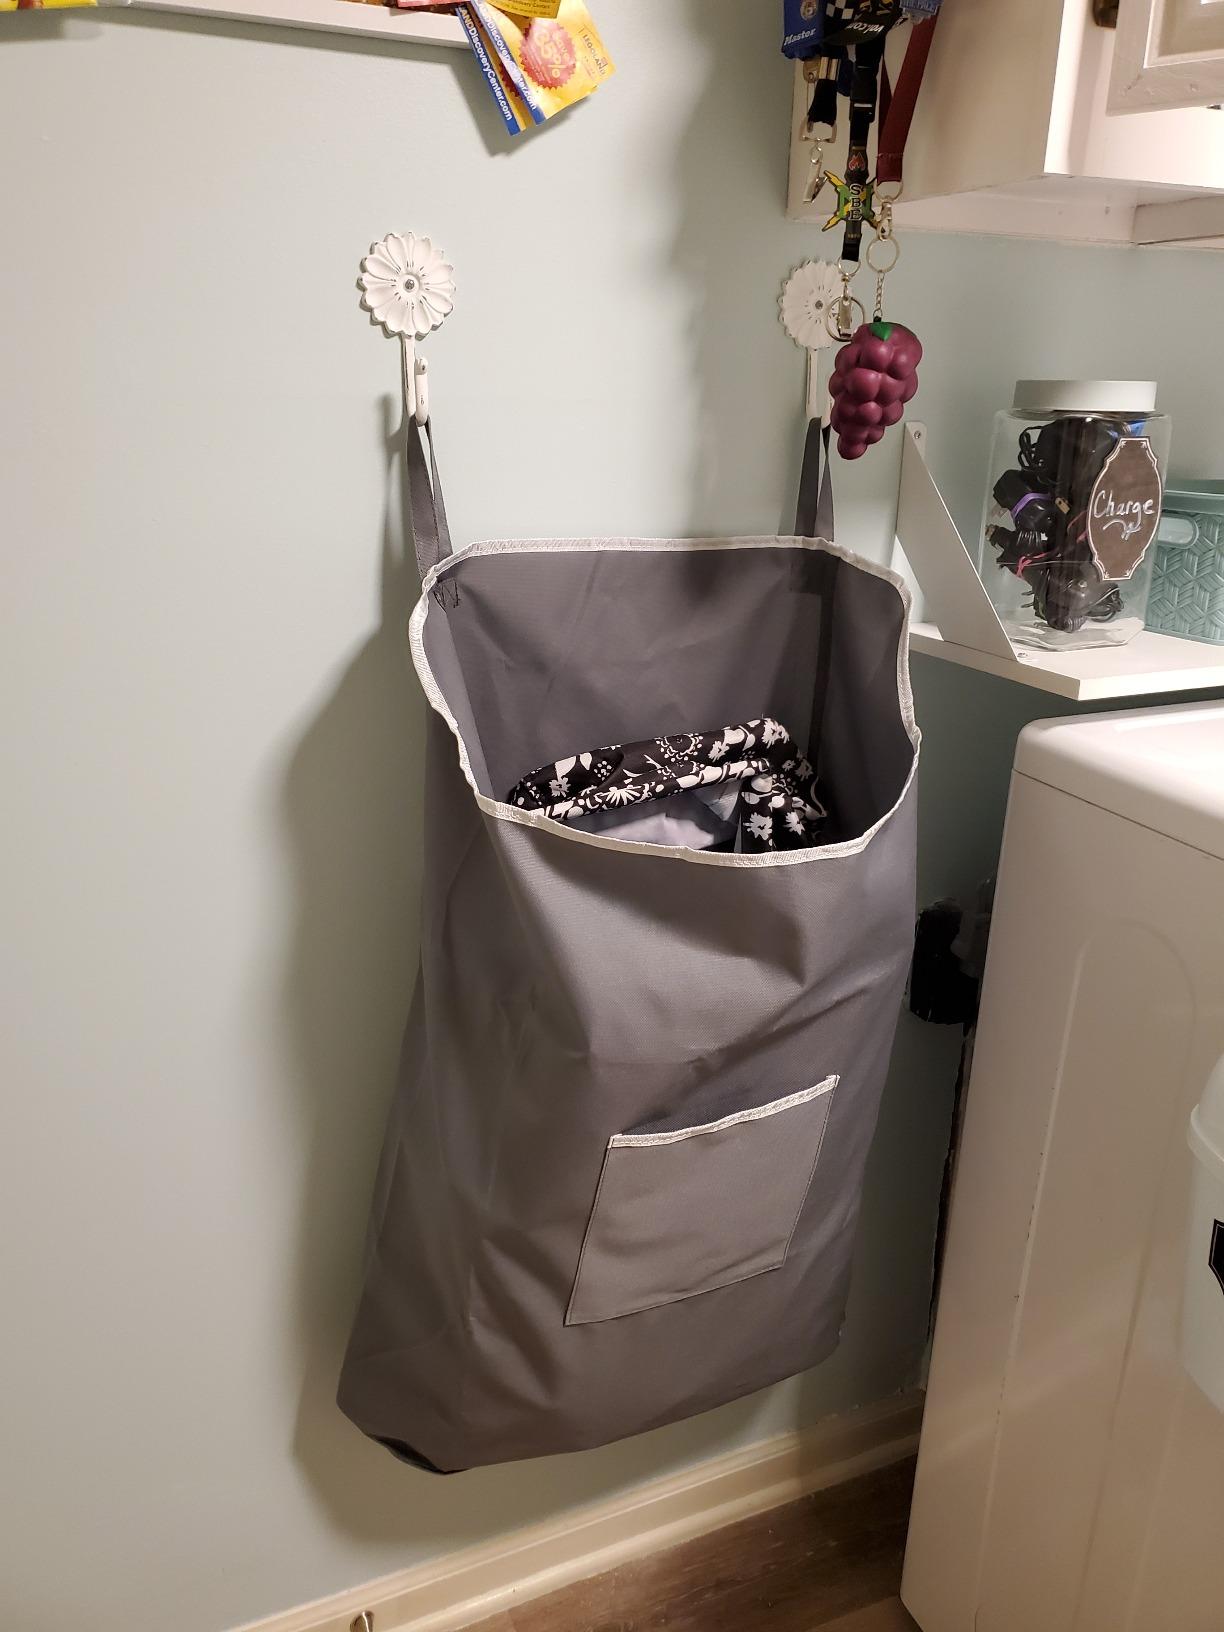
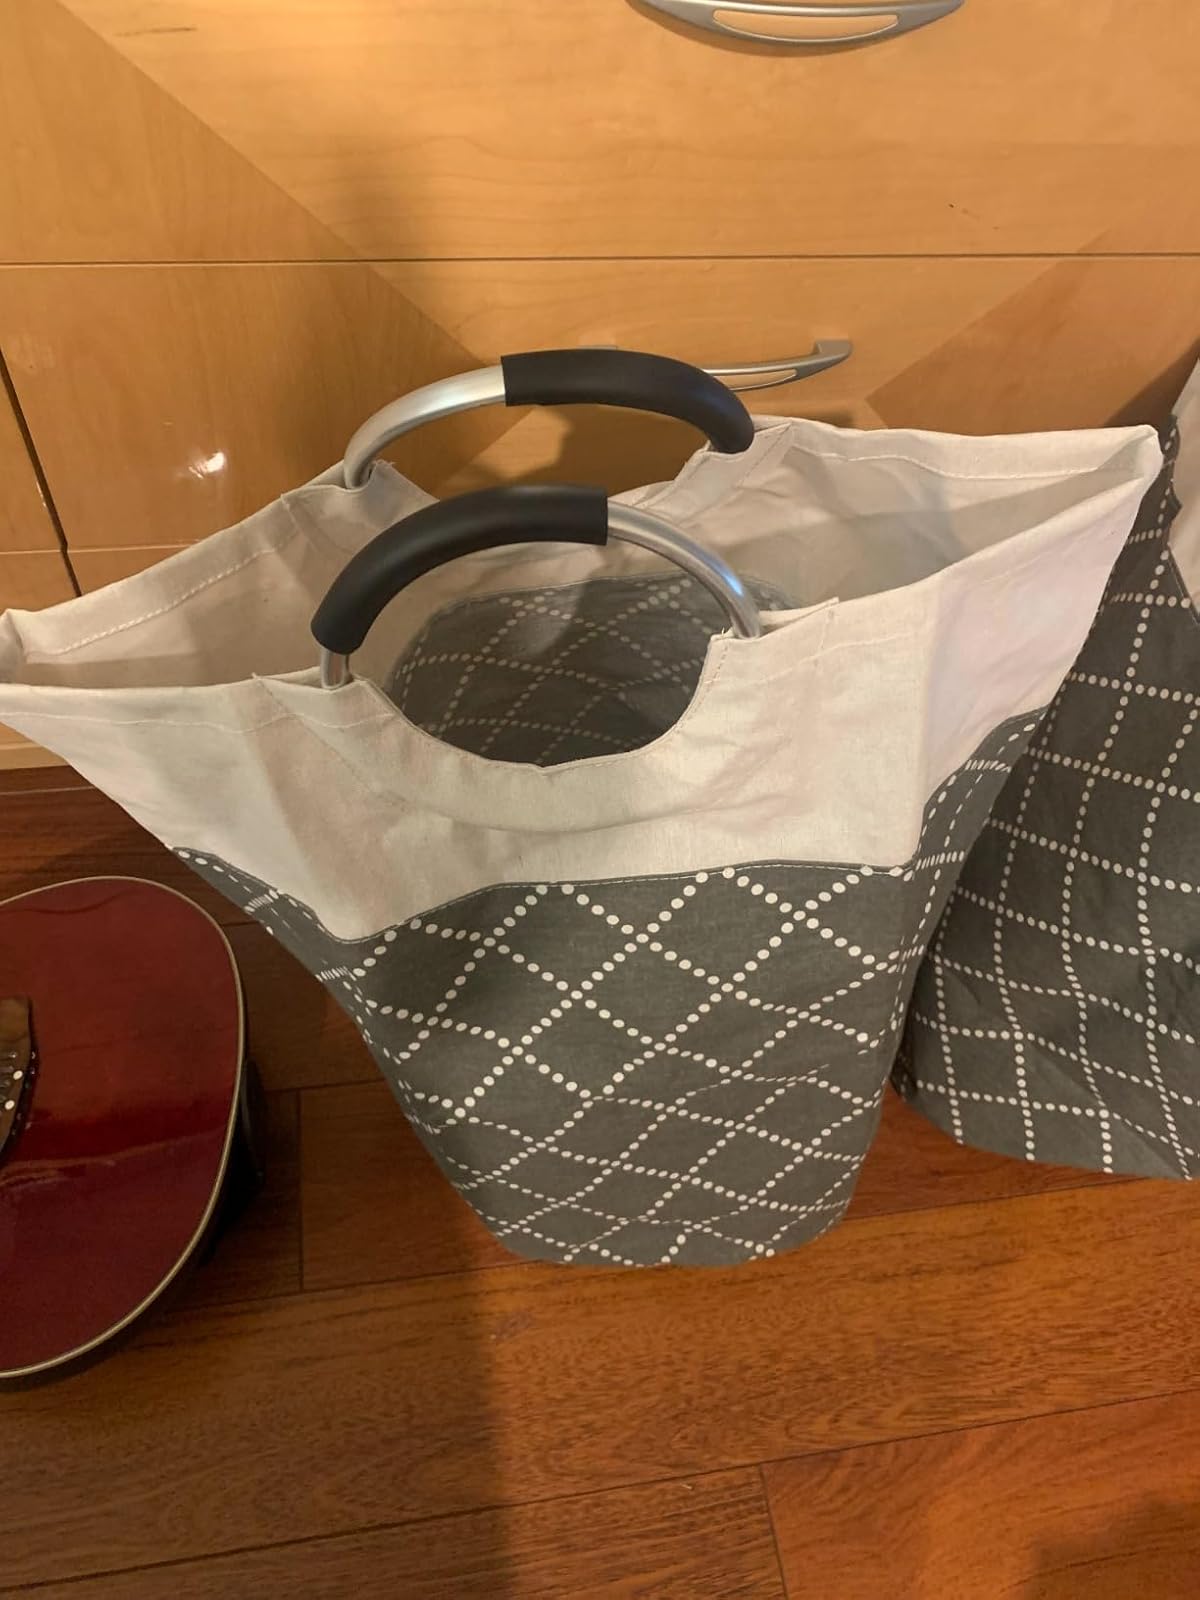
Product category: items_hamper
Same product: no